Action origami

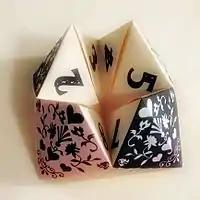
A decorated paper fortune teller.

Action origami is origami that can be animated. The original traditional action model is the flapping bird. Models of which the final assembly involves some special action, for instance blowing up a water bomb, are also typically classed as action origami. Rarer models like the paper plane and spinners which have no moving parts are included. Traditional action origami occasionally involved cuts, but modern models typically are constructed without them. Action origami are usually toys built to amuse, but some are designed to inspire wonder.